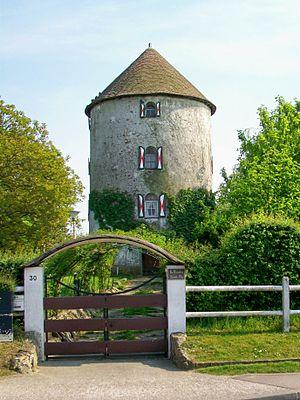
L'ancien moulin à vent au centre de Saint-Witz.
Saint-Witz est une commune du Val-d'Oise située en plaine de France, à environ 31 km au nord-est de Paris et à 9 km de l'aéroport Roissy-Charles-de-Gaulle. Ses habitants sont les Wéziens, Vézéens ou Véziens. Elle appartient à l'unité urbaine de Fosses et à l'aire urbaine de Paris.